Geography of Iraq

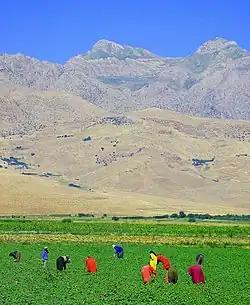
Agriculture is the main occupation of the people.

The uplands region, between the Tigris north of Hamrin Mountains and the Euphrates north of Hit, is known as Al Jazira (the island) and is part of a larger area that extends westward into Syria between the two rivers and into Turkey. Water in the area flows in deeply cut valleys, and irrigation is much more difficult than it is in the lower plain. The southwest areas of this zone are classified as desert or semi-desert. The northern parts, which include such places like the Nineveh Plains, Duhok, Zakho and Amedi, mainly consist of Mediterranean vegetation. The vegetation cyclically dries out and appear brown in the virtually arid summer and flourish in the wet winter.